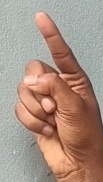
ASL sign: Z